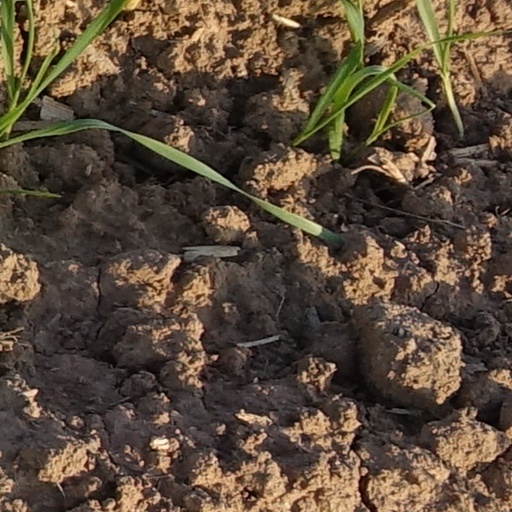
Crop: wheat